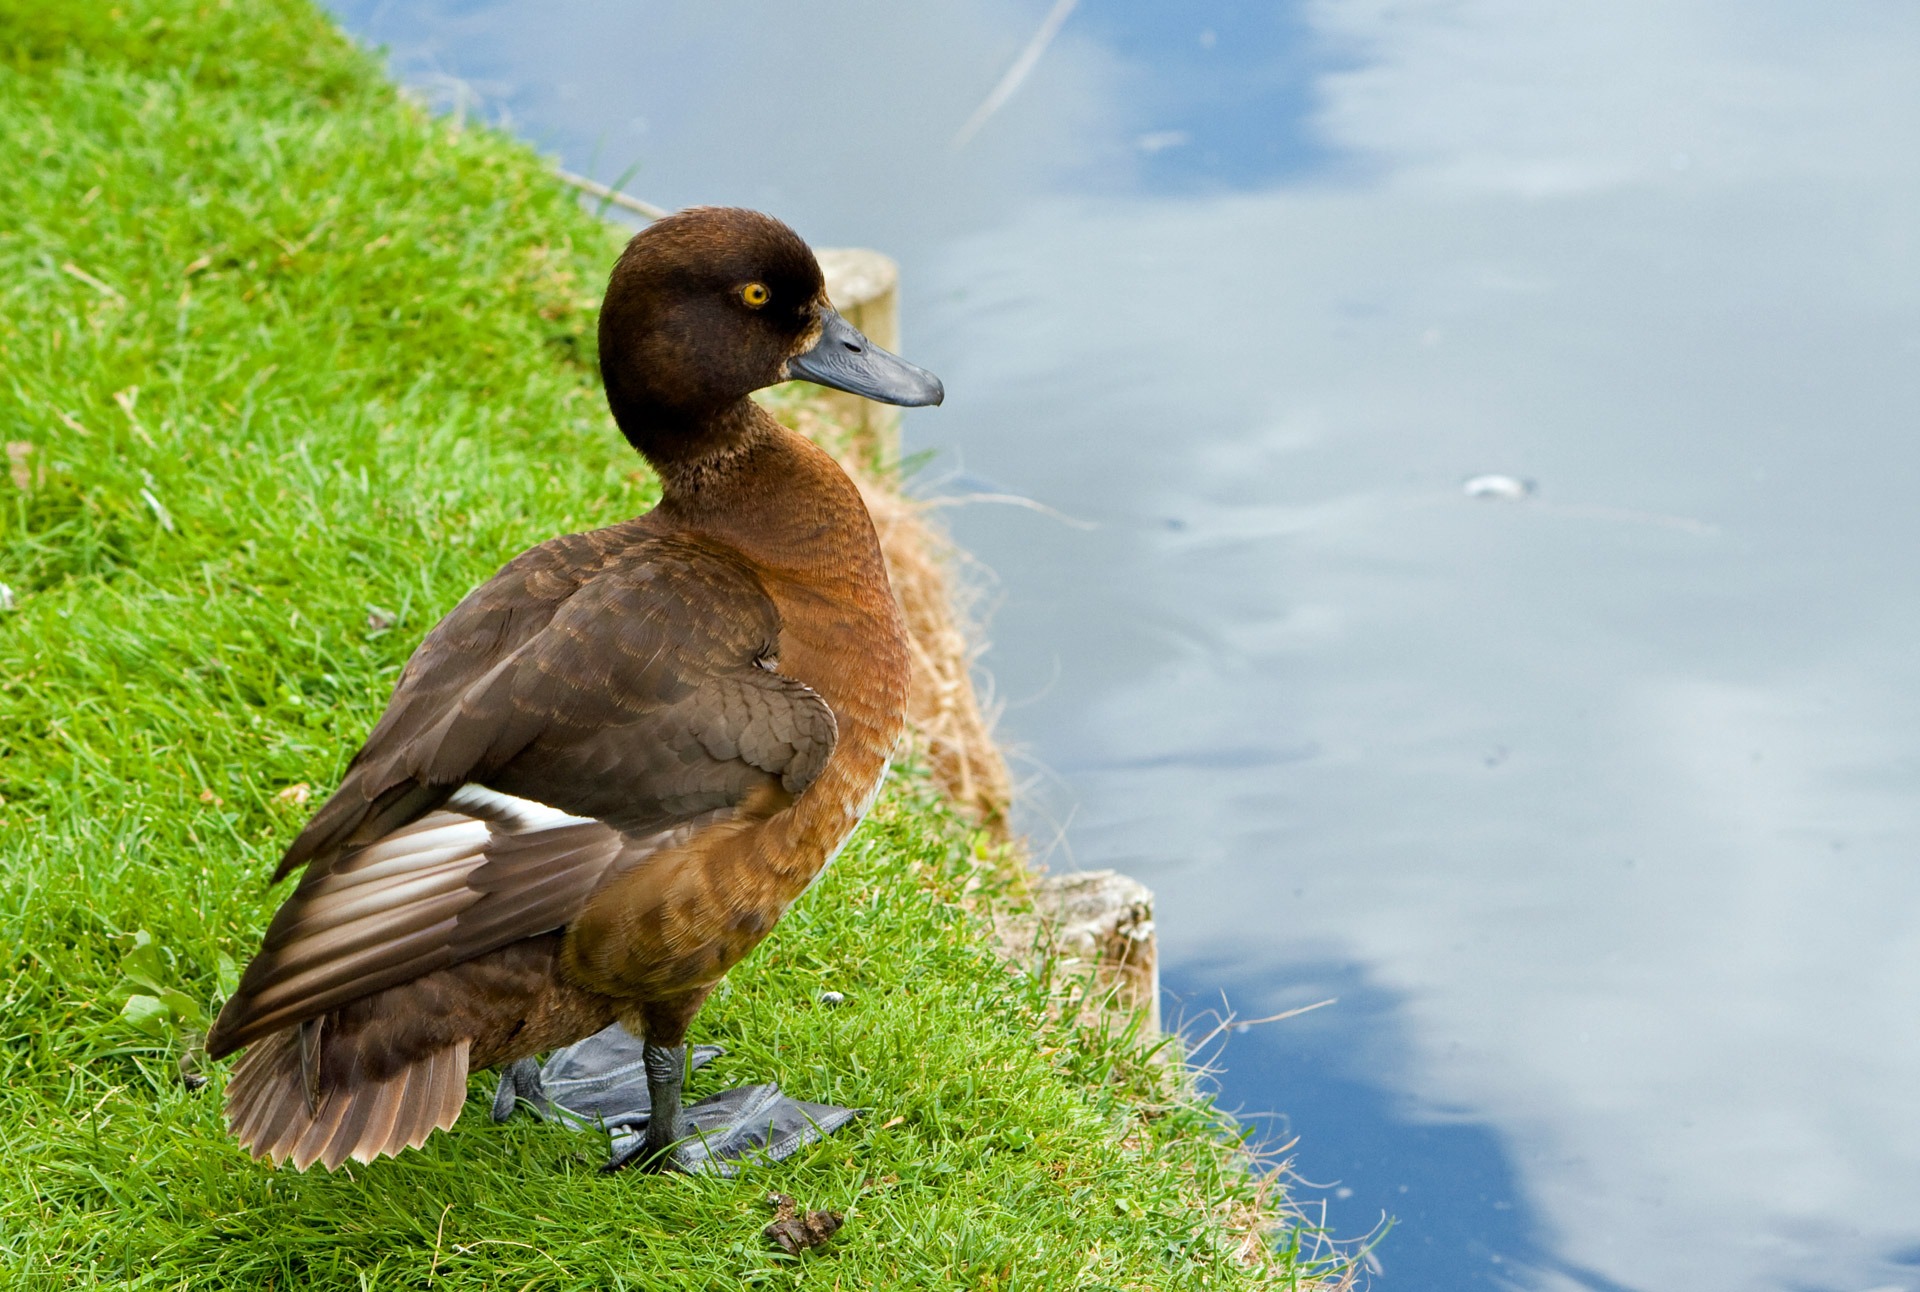
water, nature, bird, wing, animal, river, photo, wildlife, portrait, beak, brown, fauna, close up, outdoors, duck, vertebrate, beautiful, image, waterfowl, water bird, mallard, ducks geese and swans, golden eye